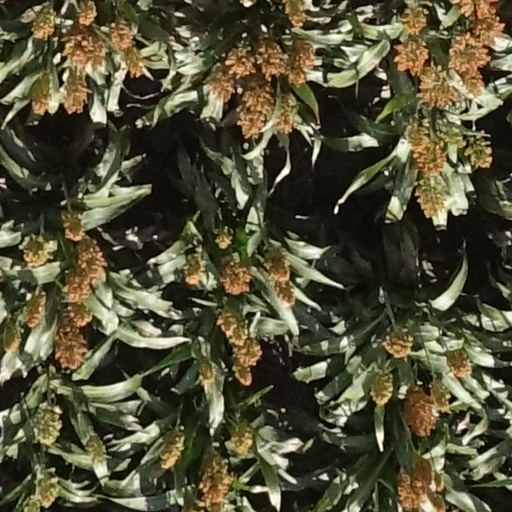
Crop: sorghum